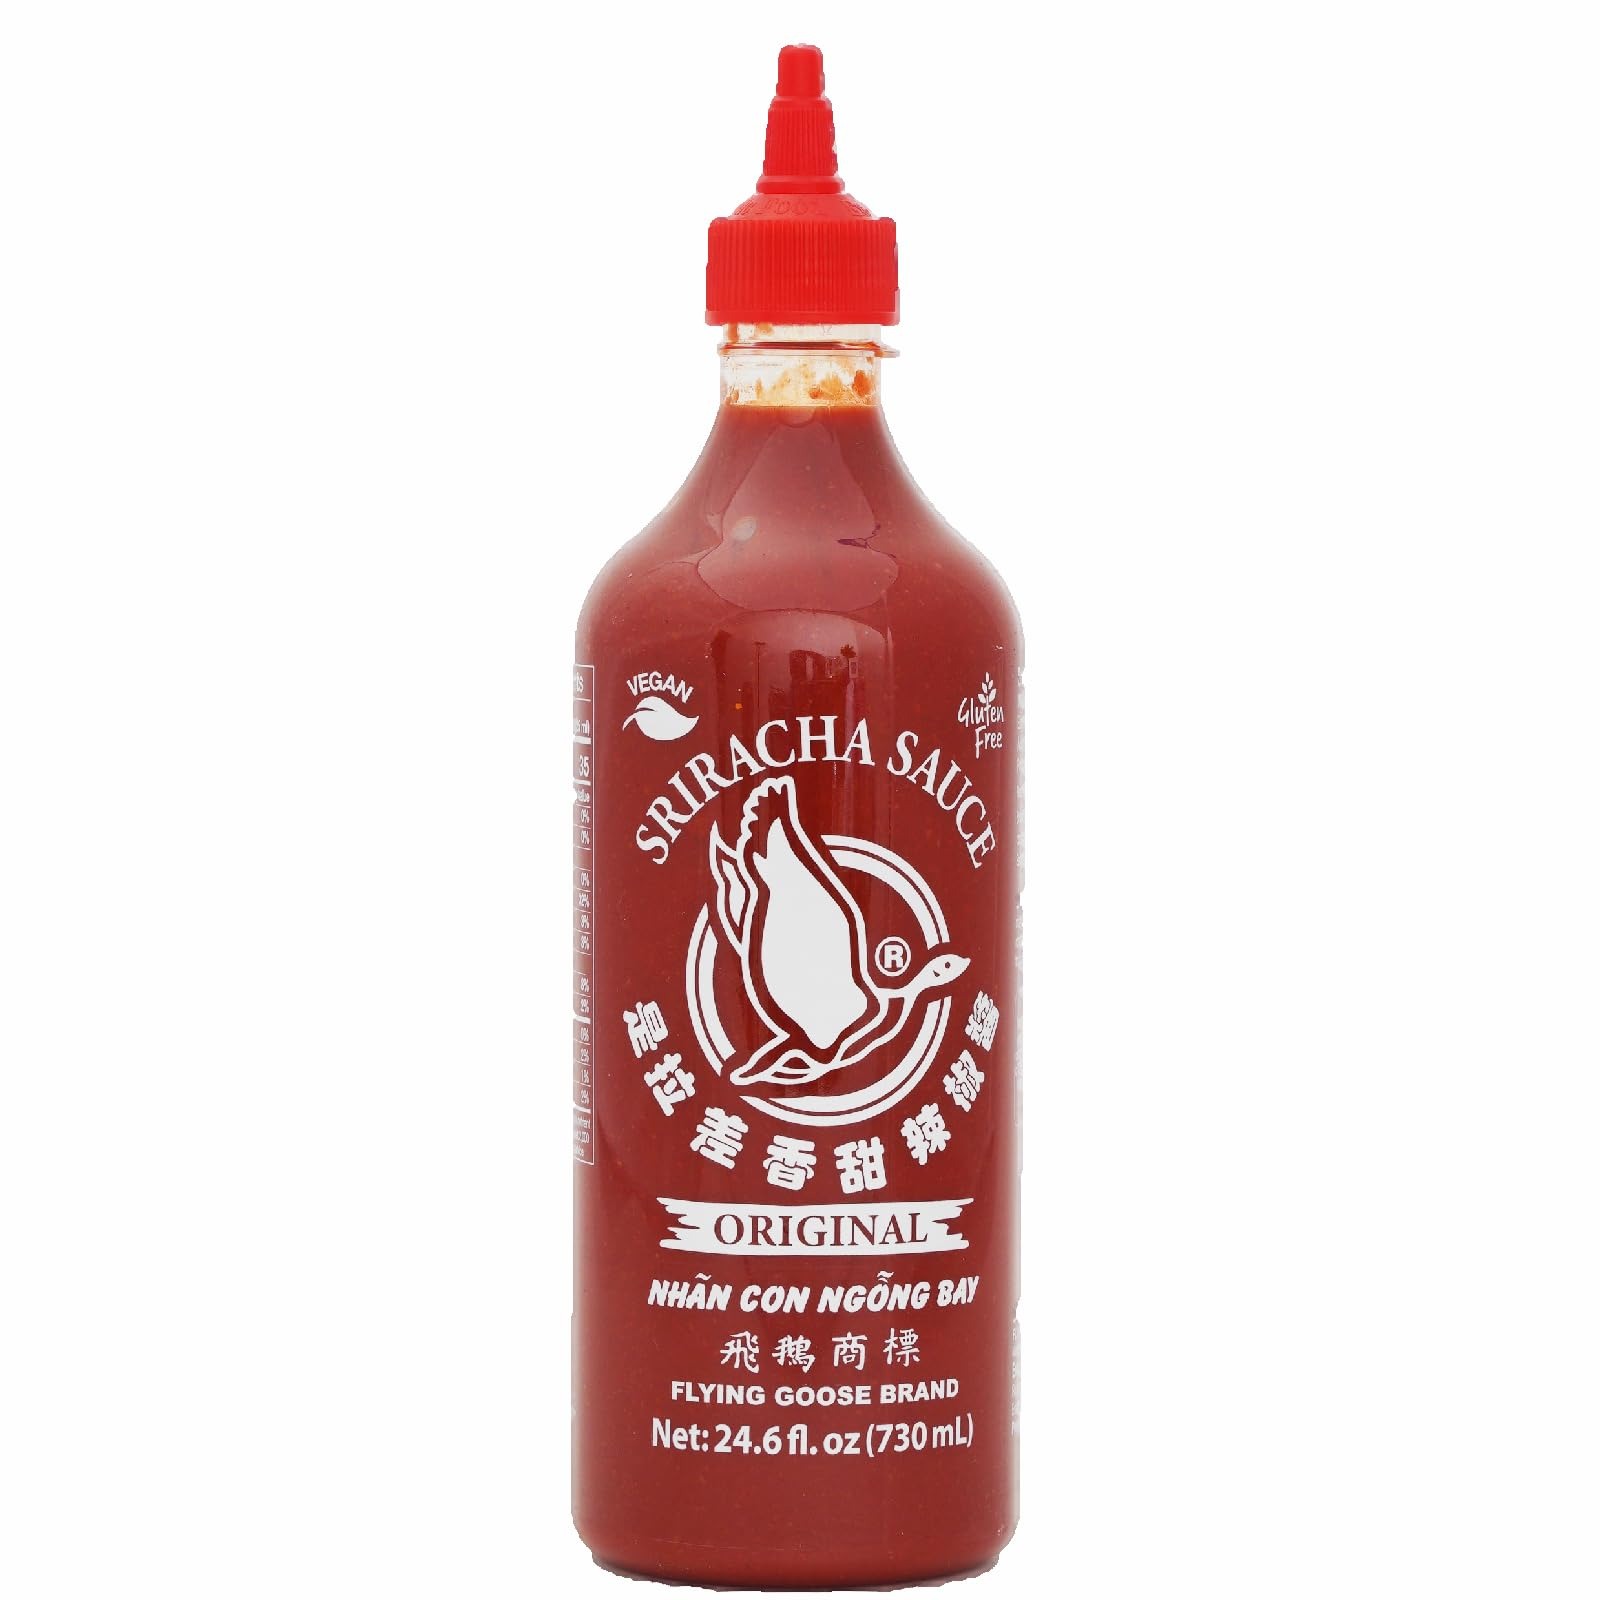
Item Name: Flying Goose 24.6 oz Sweet Sriracha Sauce, Thailand Sriracha Sweet Chili Sauce, Gluten Free and Vegan, Original Flavor in Bottle, 24.6 fl.oz(730ml), Pack of 1
Bullet Point 1: Bold and Flavorful - Flying Goose sriracha sauce delivers the perfect balance of heat and flavor to take your taste buds on a sour, sweet, salty and spicy adventure.
Bullet Point 2: Rich Flavor and Versatile - The sriracha sauce original boasts a rich and savory flavor profile that perfectly complements a variety of cuisines and adds depth to any dish. Add a kick to your favorite dishes such as stir-fries, noodles, soups, sandwiches, burgers, and more with our Sriracha Sauce.
Bullet Point 3: Quality Ingredients - The thai sweet chili sauce is made with premium quality ingredients, which is gluten-free and vegan. You can trust that you're getting a natural and healthy condiment.
Bullet Point 4: Convenient - The thai chili sauce comes with easy-to-use squeeze bottle makes it convenient to add just the right amount of Sriracha Sauce to your favorite dishes without any mess.
Bullet Point 5: Authentic Flavor - The sriracha chili sauce is made with authentic Thai chili peppers, giving it a unique and authentic flavor that will transport you to the streets of Thailand.
Value: 24.6
Unit: Fl Oz

Price: 14.5